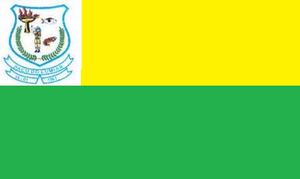
Paço do Lumiar est une ville brésilienne du littoral, située sur l'île de São Luís, de l'État du Maranhão. Elle se situe par une latitude de 02° 31' 55" sud et par une longitude de 44° 06' 28" ouest, à une altitude de 16 mètres. Sa population était estimée à 101 554 habitants en 2006. La municipalité s'étend sur 132 km².